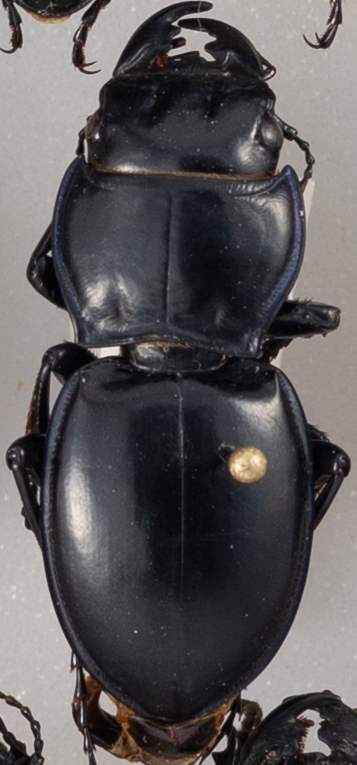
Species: Pasimachus californicus
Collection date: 2021-05-10
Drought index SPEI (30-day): -0.71
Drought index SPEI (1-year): -0.03
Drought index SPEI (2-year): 1.01